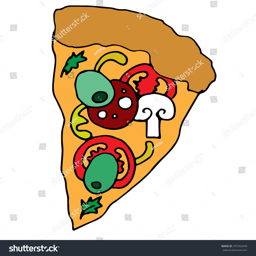
a slice of pizza drawn .